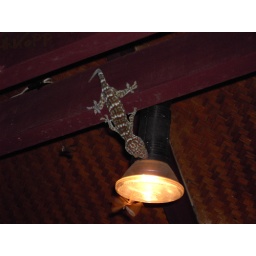
flying insect under cheap lamp